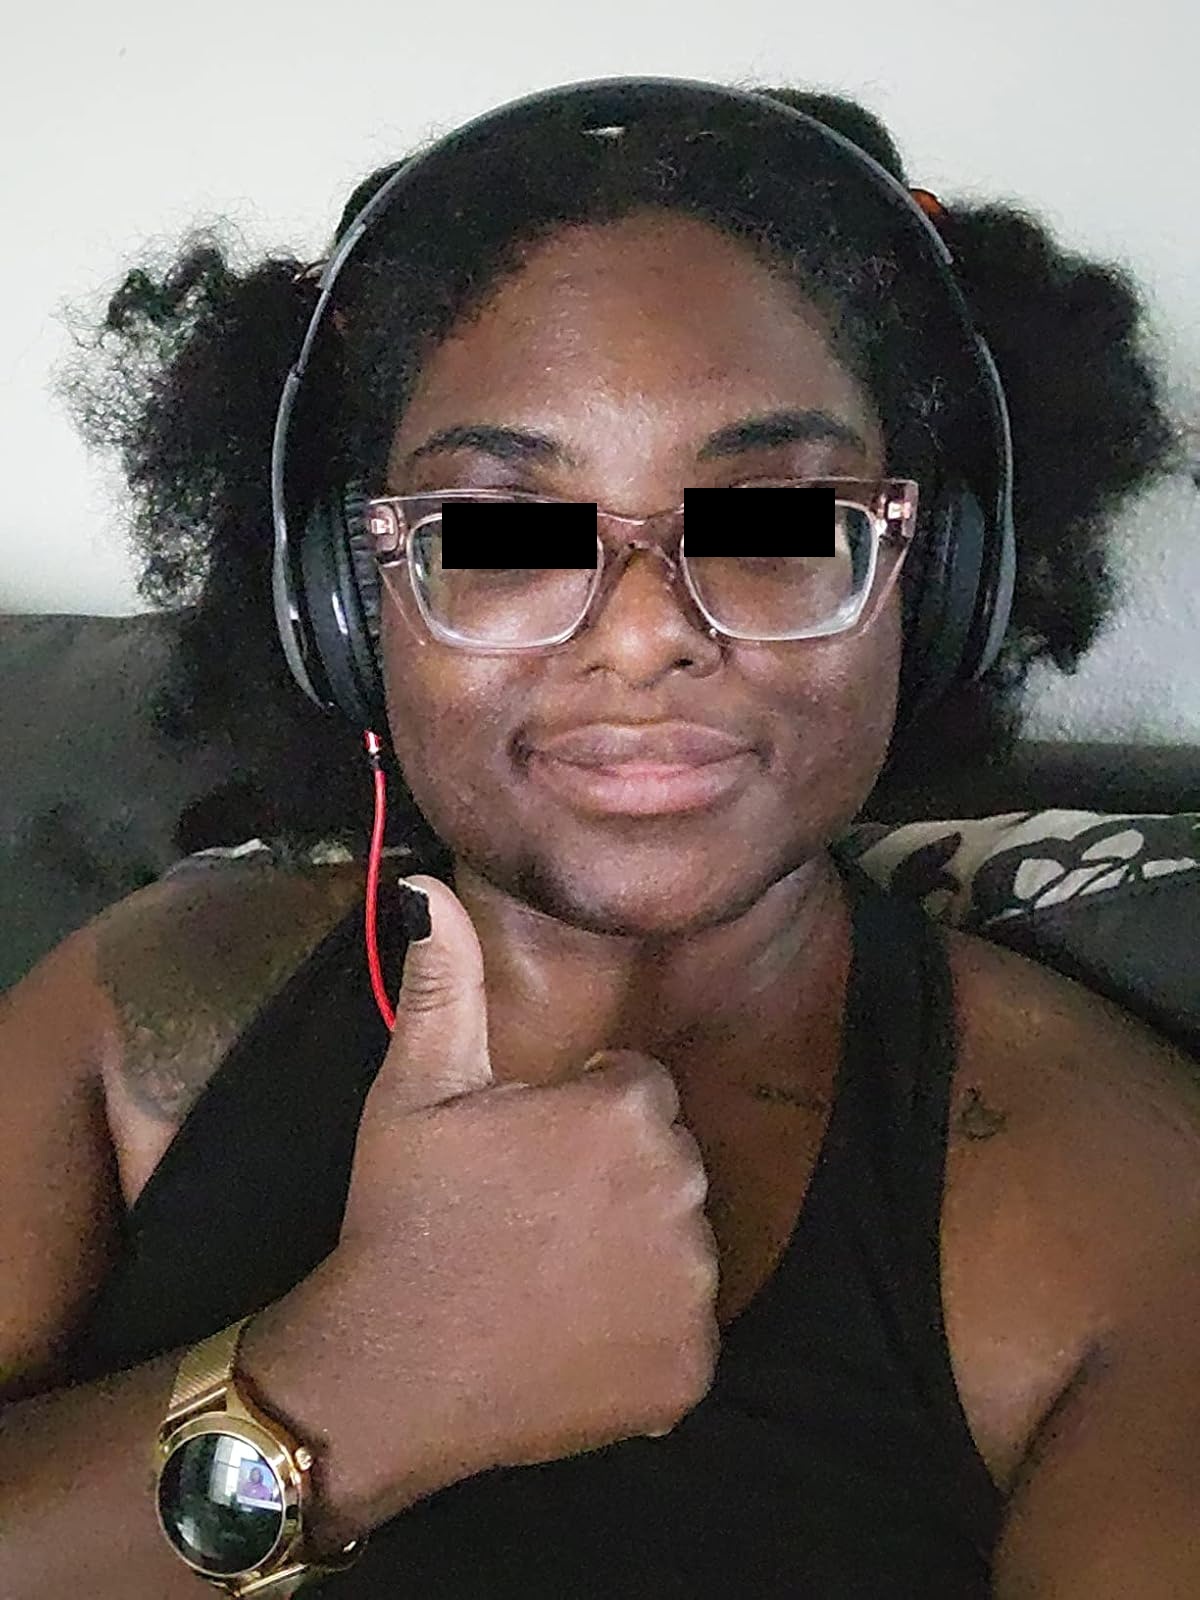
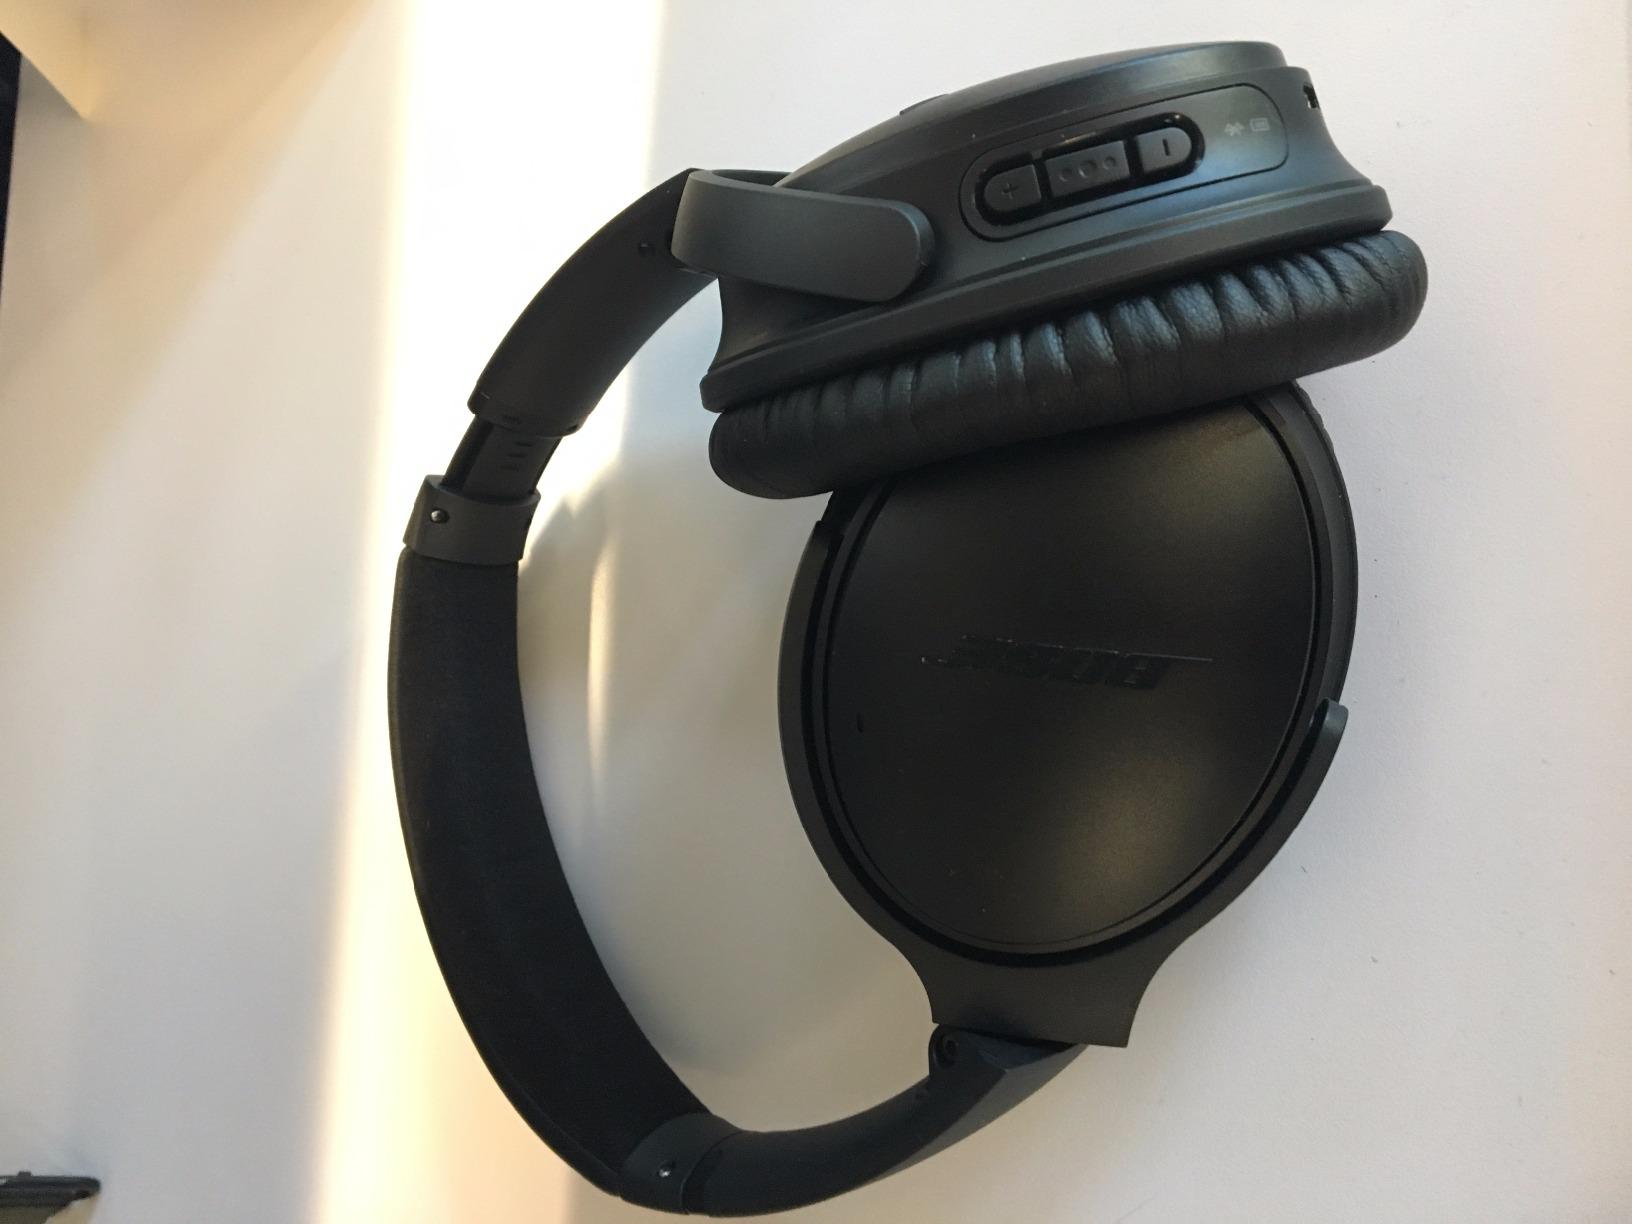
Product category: headphones
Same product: no